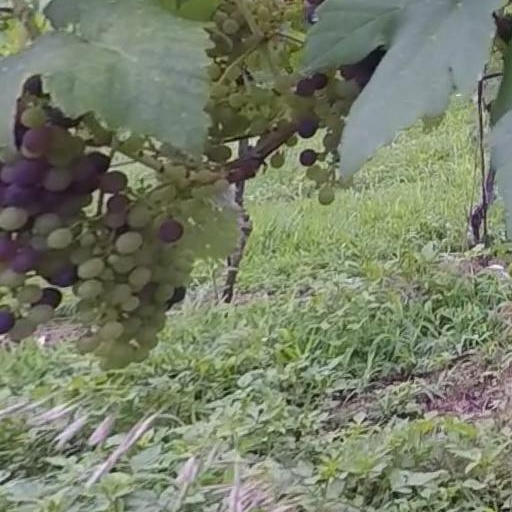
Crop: grape